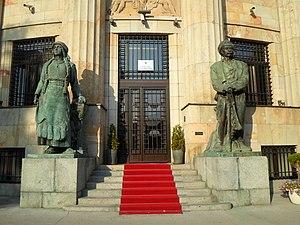
Le Palais de la République serbe est un édifice situé à Banja Luka, la capitale de la République serbe de Bosnie, en Bosnie-Herzégovine. Il a été construit en 1936, à l'époque du ban Svetislav Tisa Milosavljević. Depuis le 24 avril 2008, il sert de résidence officielle au président de la République serbe de Bosnie.